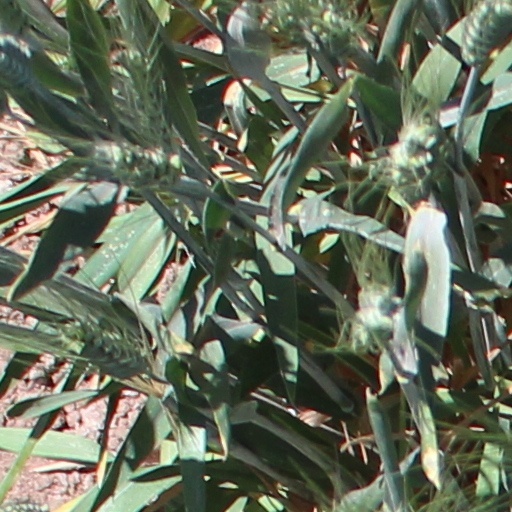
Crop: wheat